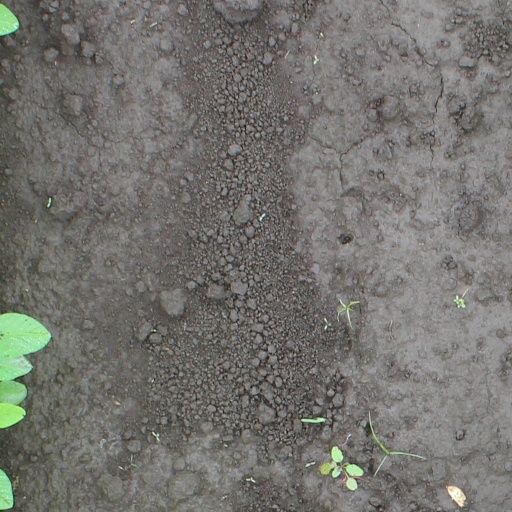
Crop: soybean